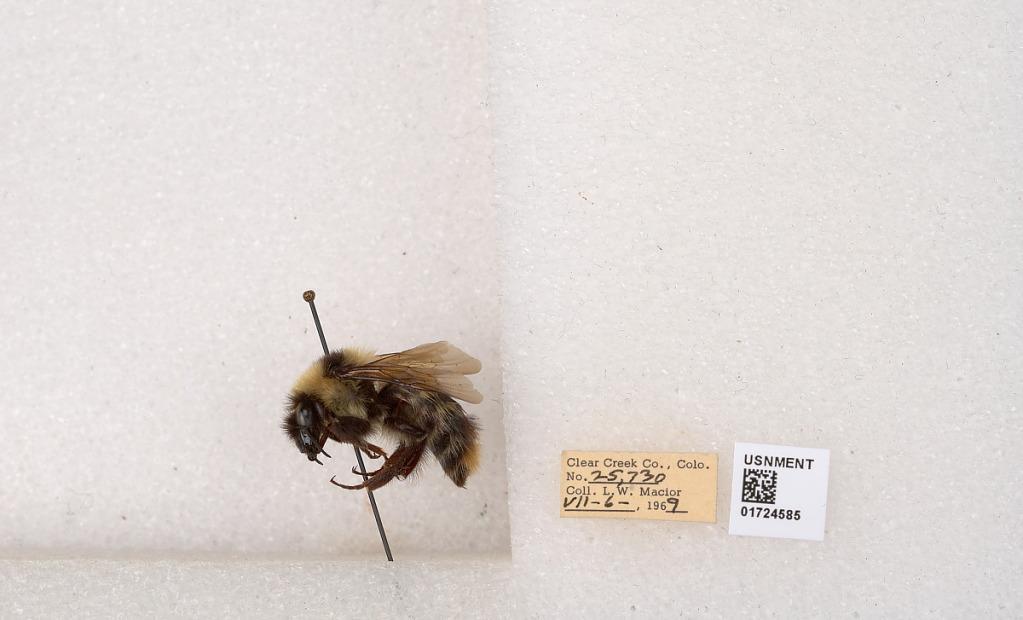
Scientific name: Bombus kirbyellus
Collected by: L. Macior
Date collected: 1969-7-6
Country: United States
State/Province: Colorado
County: Clear Creek
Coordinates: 39.6891, -105.644